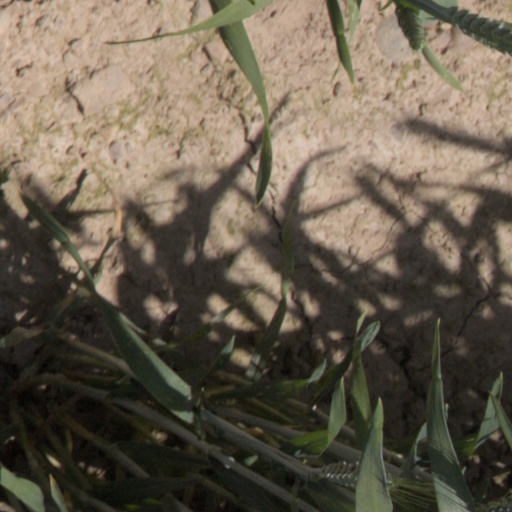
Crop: wheat